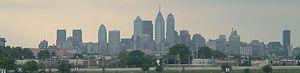
Manoj Nelliyattu Shyamalan, plus connu sous le nom de M. Night Shyamalan [ˈʃæ.mæ.lɔːn], est un réalisateur américain d’origine indienne, scénariste, producteur et acteur de cinéma né le 6 août 1970 à Pondichéry. Il a notamment été nommé à deux reprises aux Oscars pour sa réalisation et son scénario de Sixième Sens, en 1999.